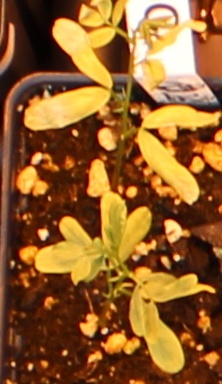
Label: Lentil